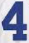
Number: 4